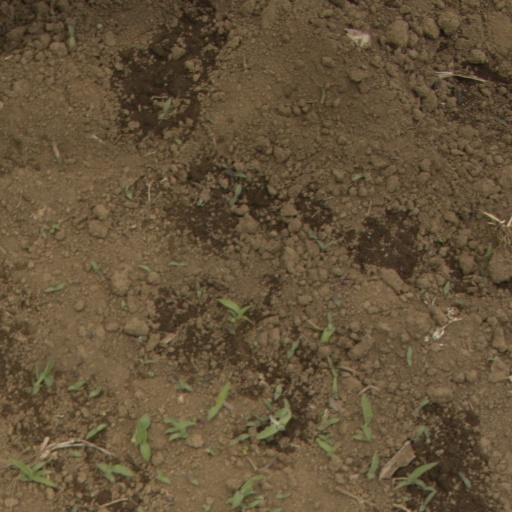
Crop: Jerusalem artichoke